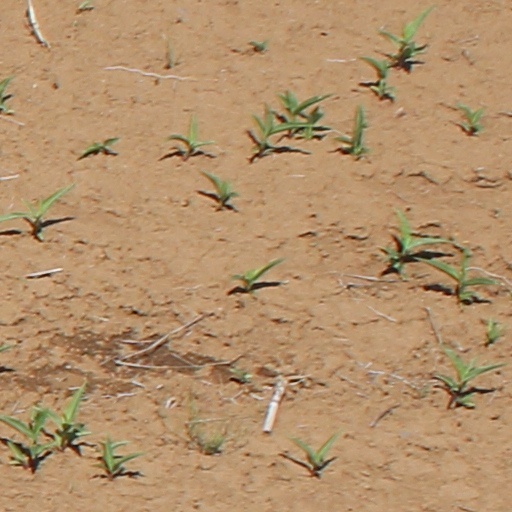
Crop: wheat